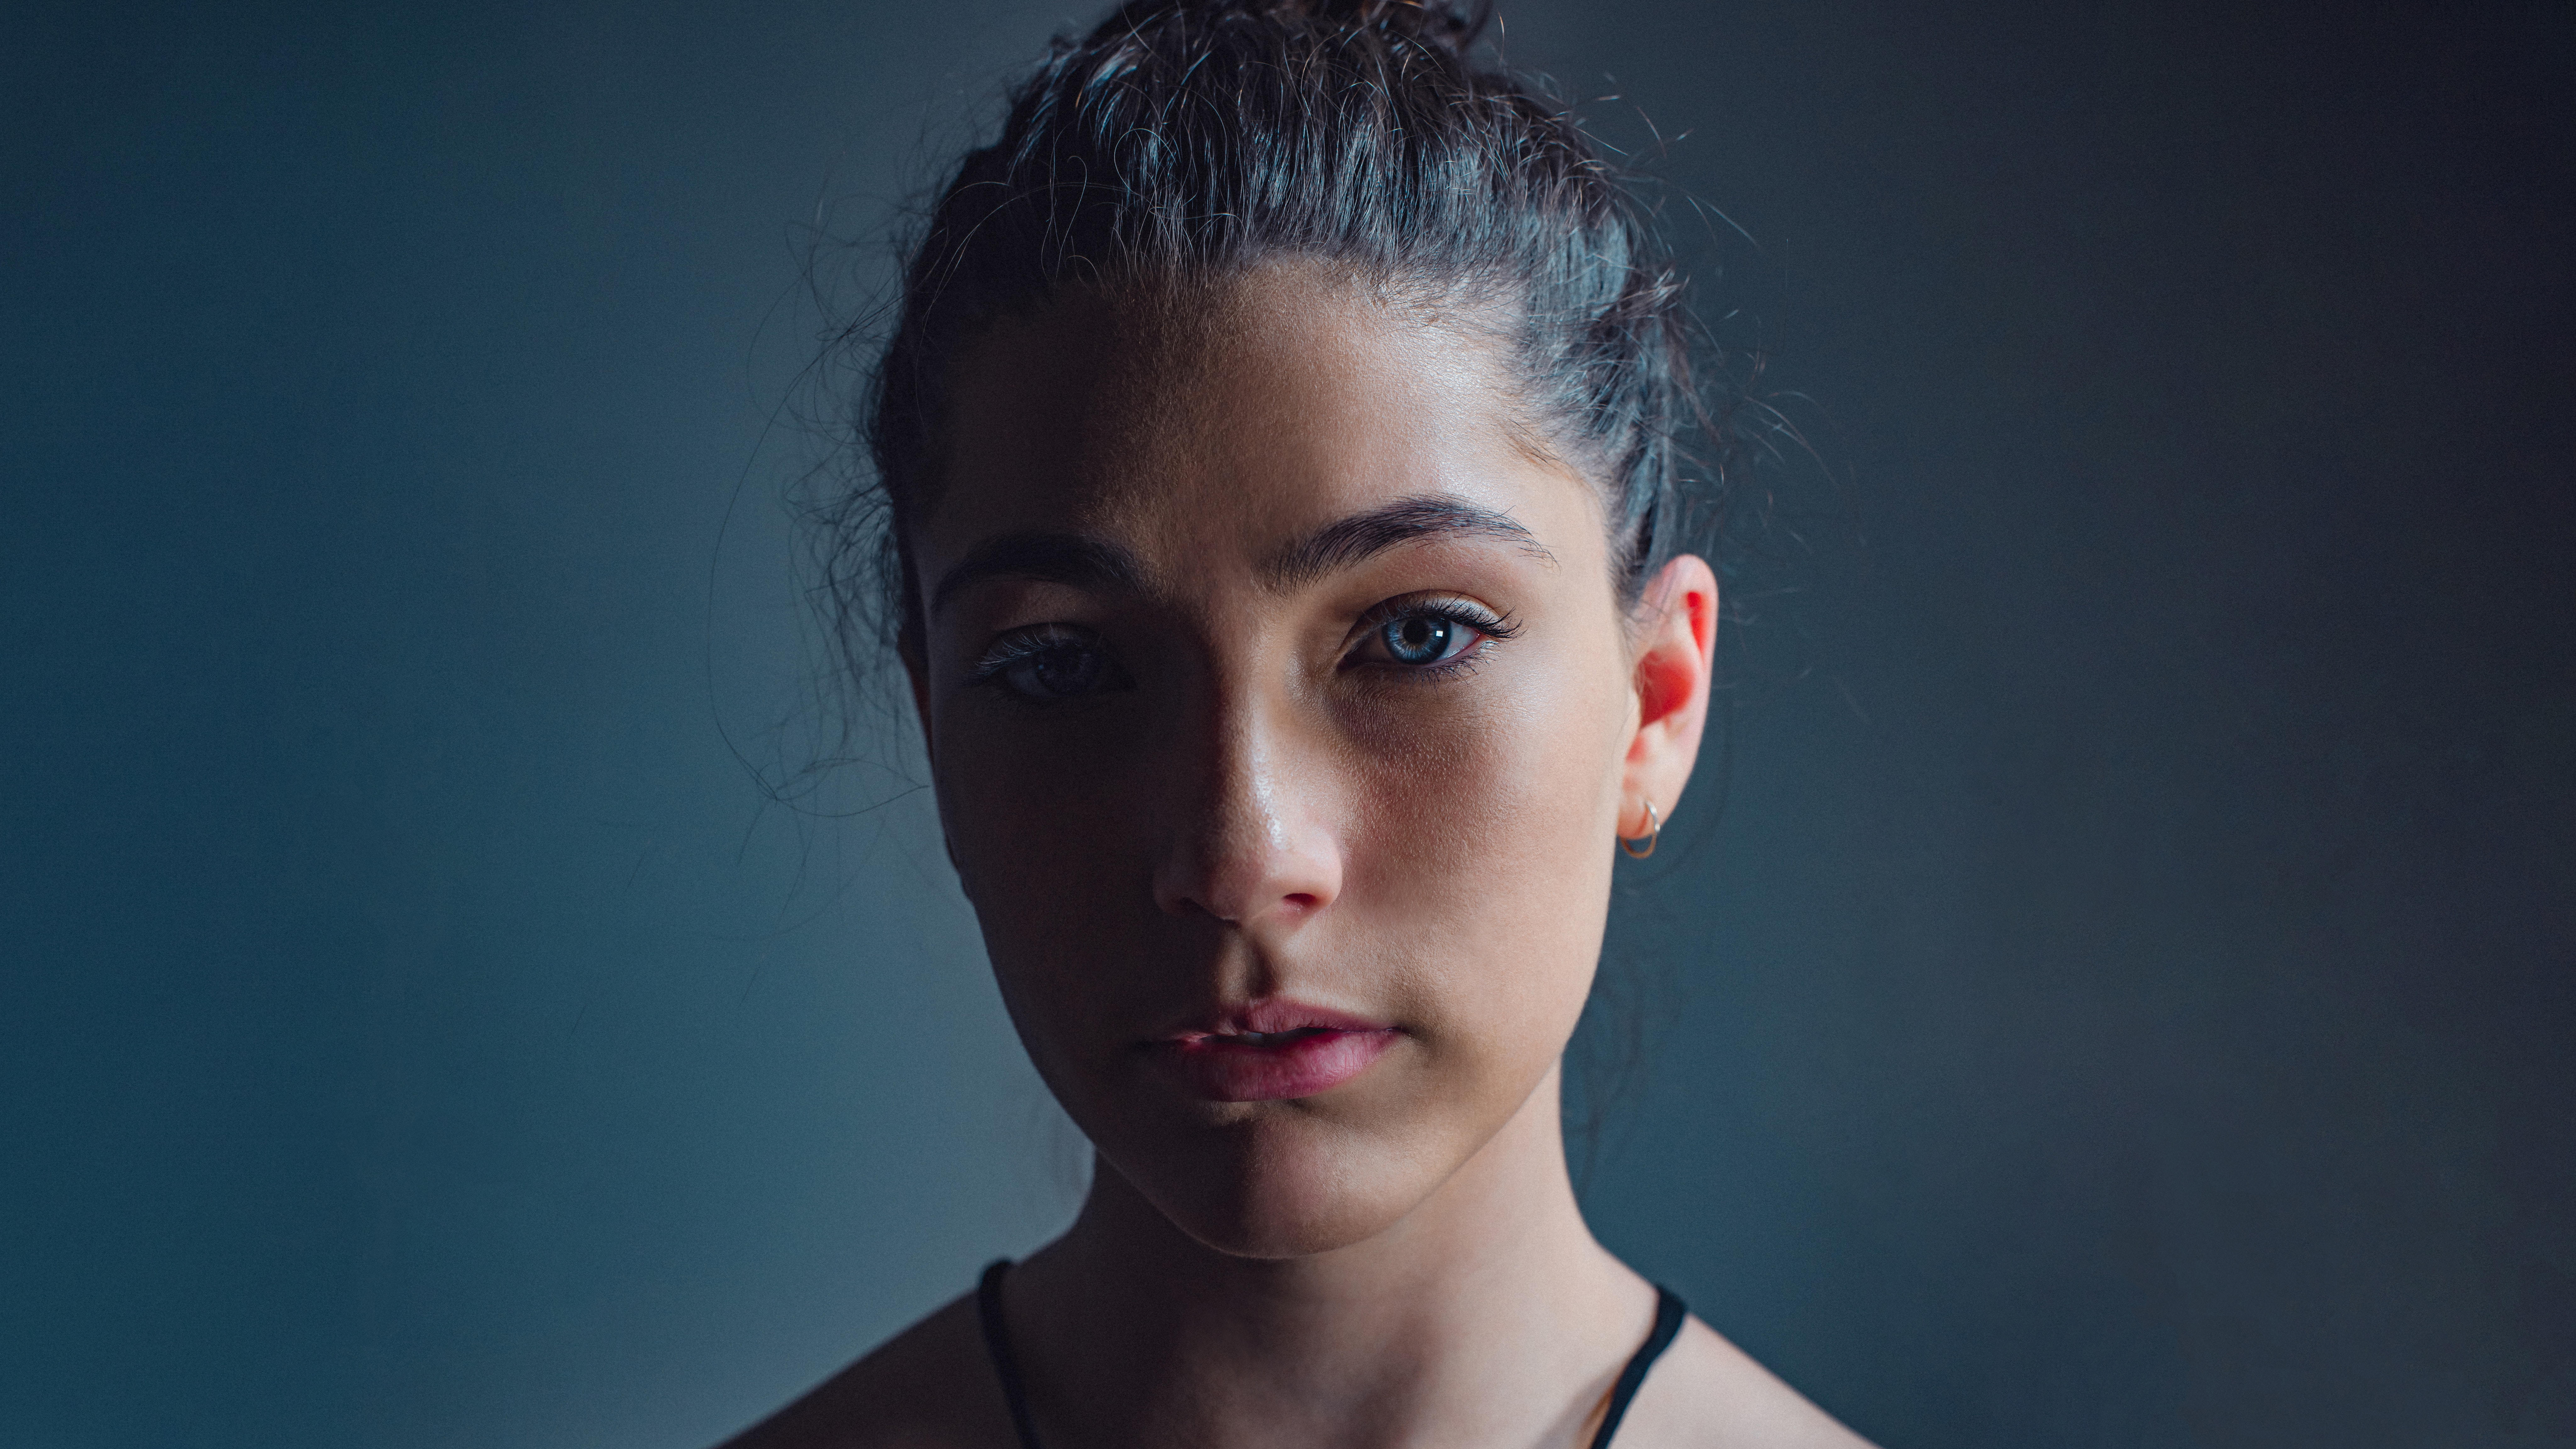
face, hair, lip, eyebrow, skin, chin, beauty, head, cheek, nose, hairstyle, forehead, shoulder, eye, model, neck, fashion, photography, jaw, human, flash photography, ear, portrait photography, mouth, black hair, close up, photo shoot, brown hair, portrait, eyelash, long hair, Colorfulness, selfie